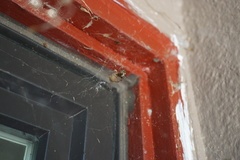
Species: Parasteatoda_tepidariorum